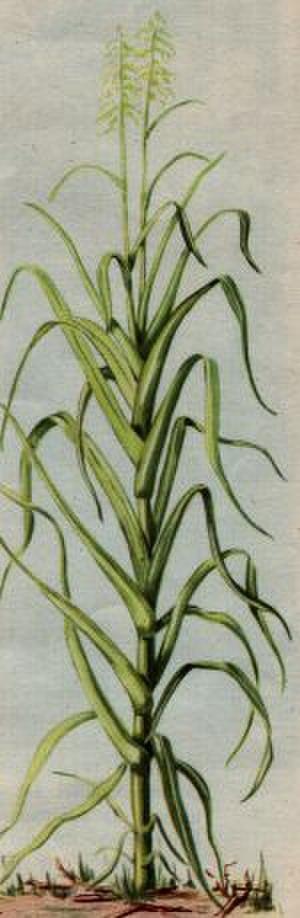
La canne à sucre est une plante cultivée appartenant au genre Saccharum, cultivée principalement pour la production du sucre extrait des tiges. Historiquement quatre espèces de cannes ont été domestiquées, principalement Saccharum officinarum, mais les cultivars modernes forment un ensemble d'hybrides complexes issus principalement de croisements entre Saccharum officinarum et Saccharum spontaneum, avec des contributions de Saccharum robustum, Saccharum sinense, Saccharum barberi, et de plusieurs genres apparentés tels que Miscanthus, Narenga et Erianthus.